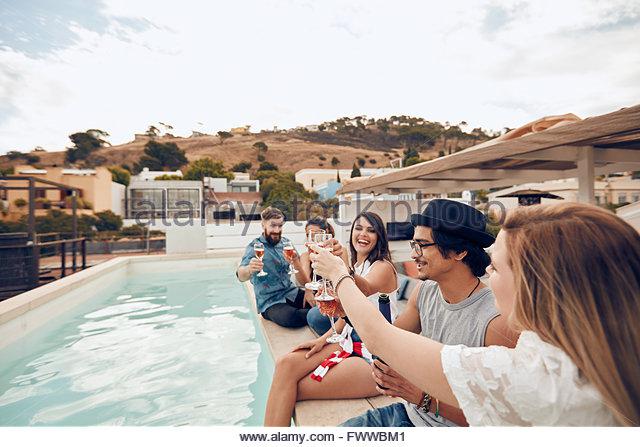
outdoor shot of happy young people sitting on the edge of the pool having a celebratory toast .
Relation: Visible, Action, Meta